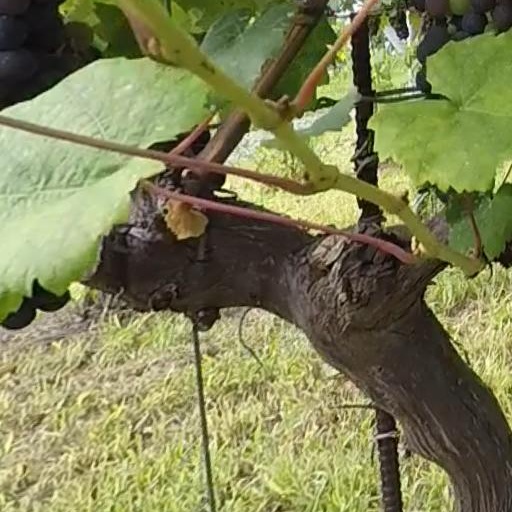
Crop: grape